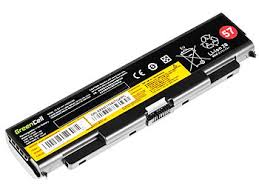
Waste category: battery